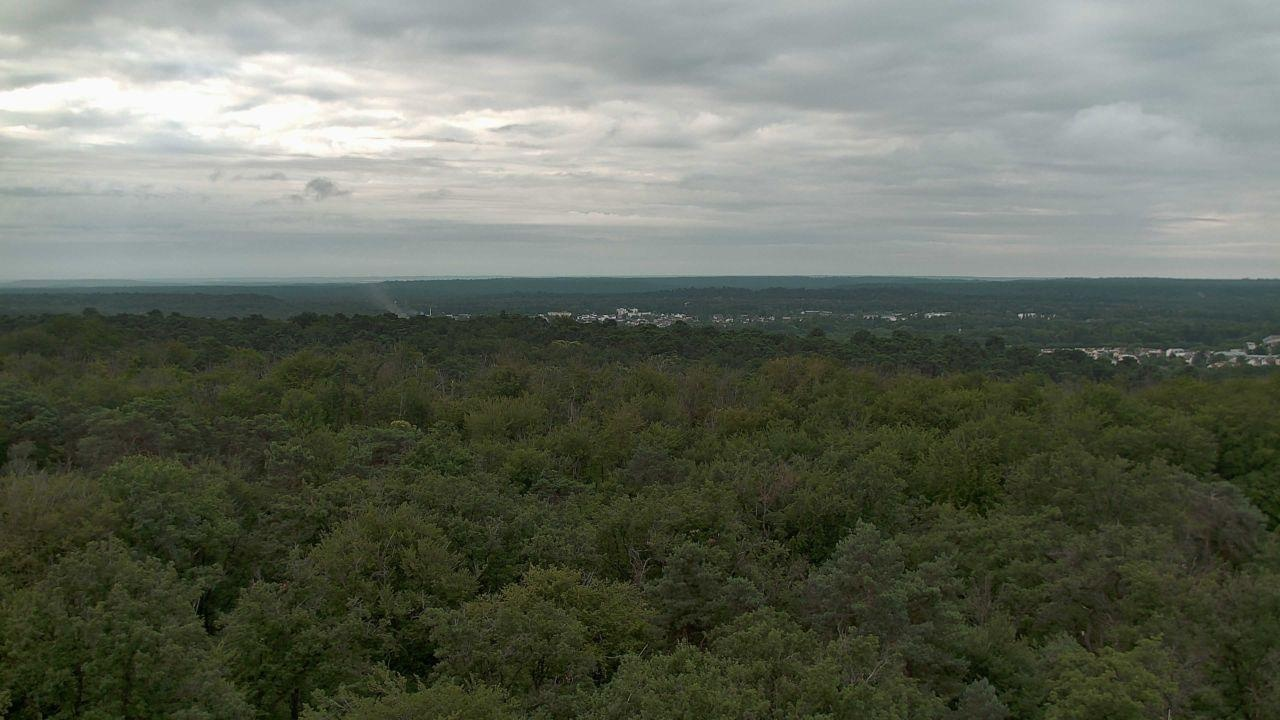
Fire: no
Smoke: yes